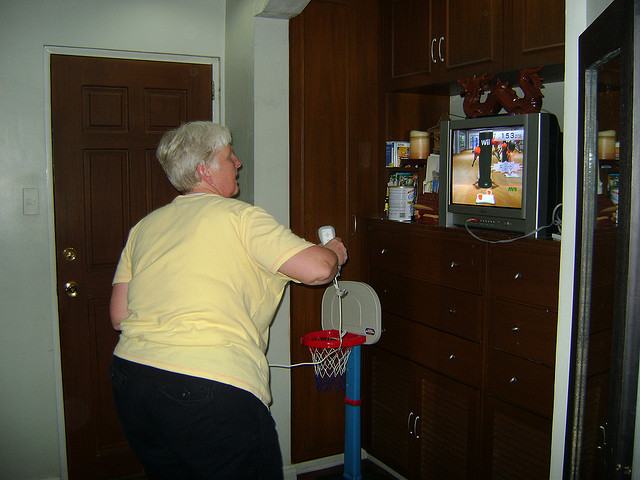
user: Given an image and a question. Answer the question in a short answer. Question: Which material is used for making the yellow t shirt weared by the person? Short Answer:
assistant: cotton